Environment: lab
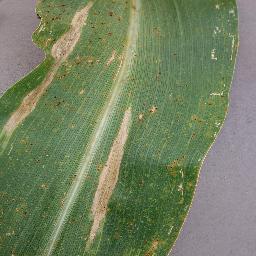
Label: northern_corn_leaf_blight